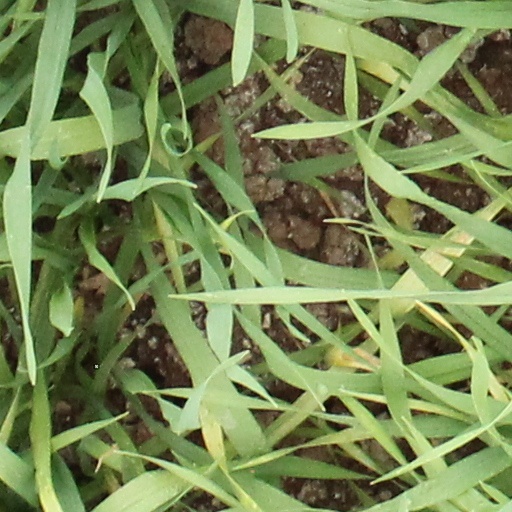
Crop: wheat